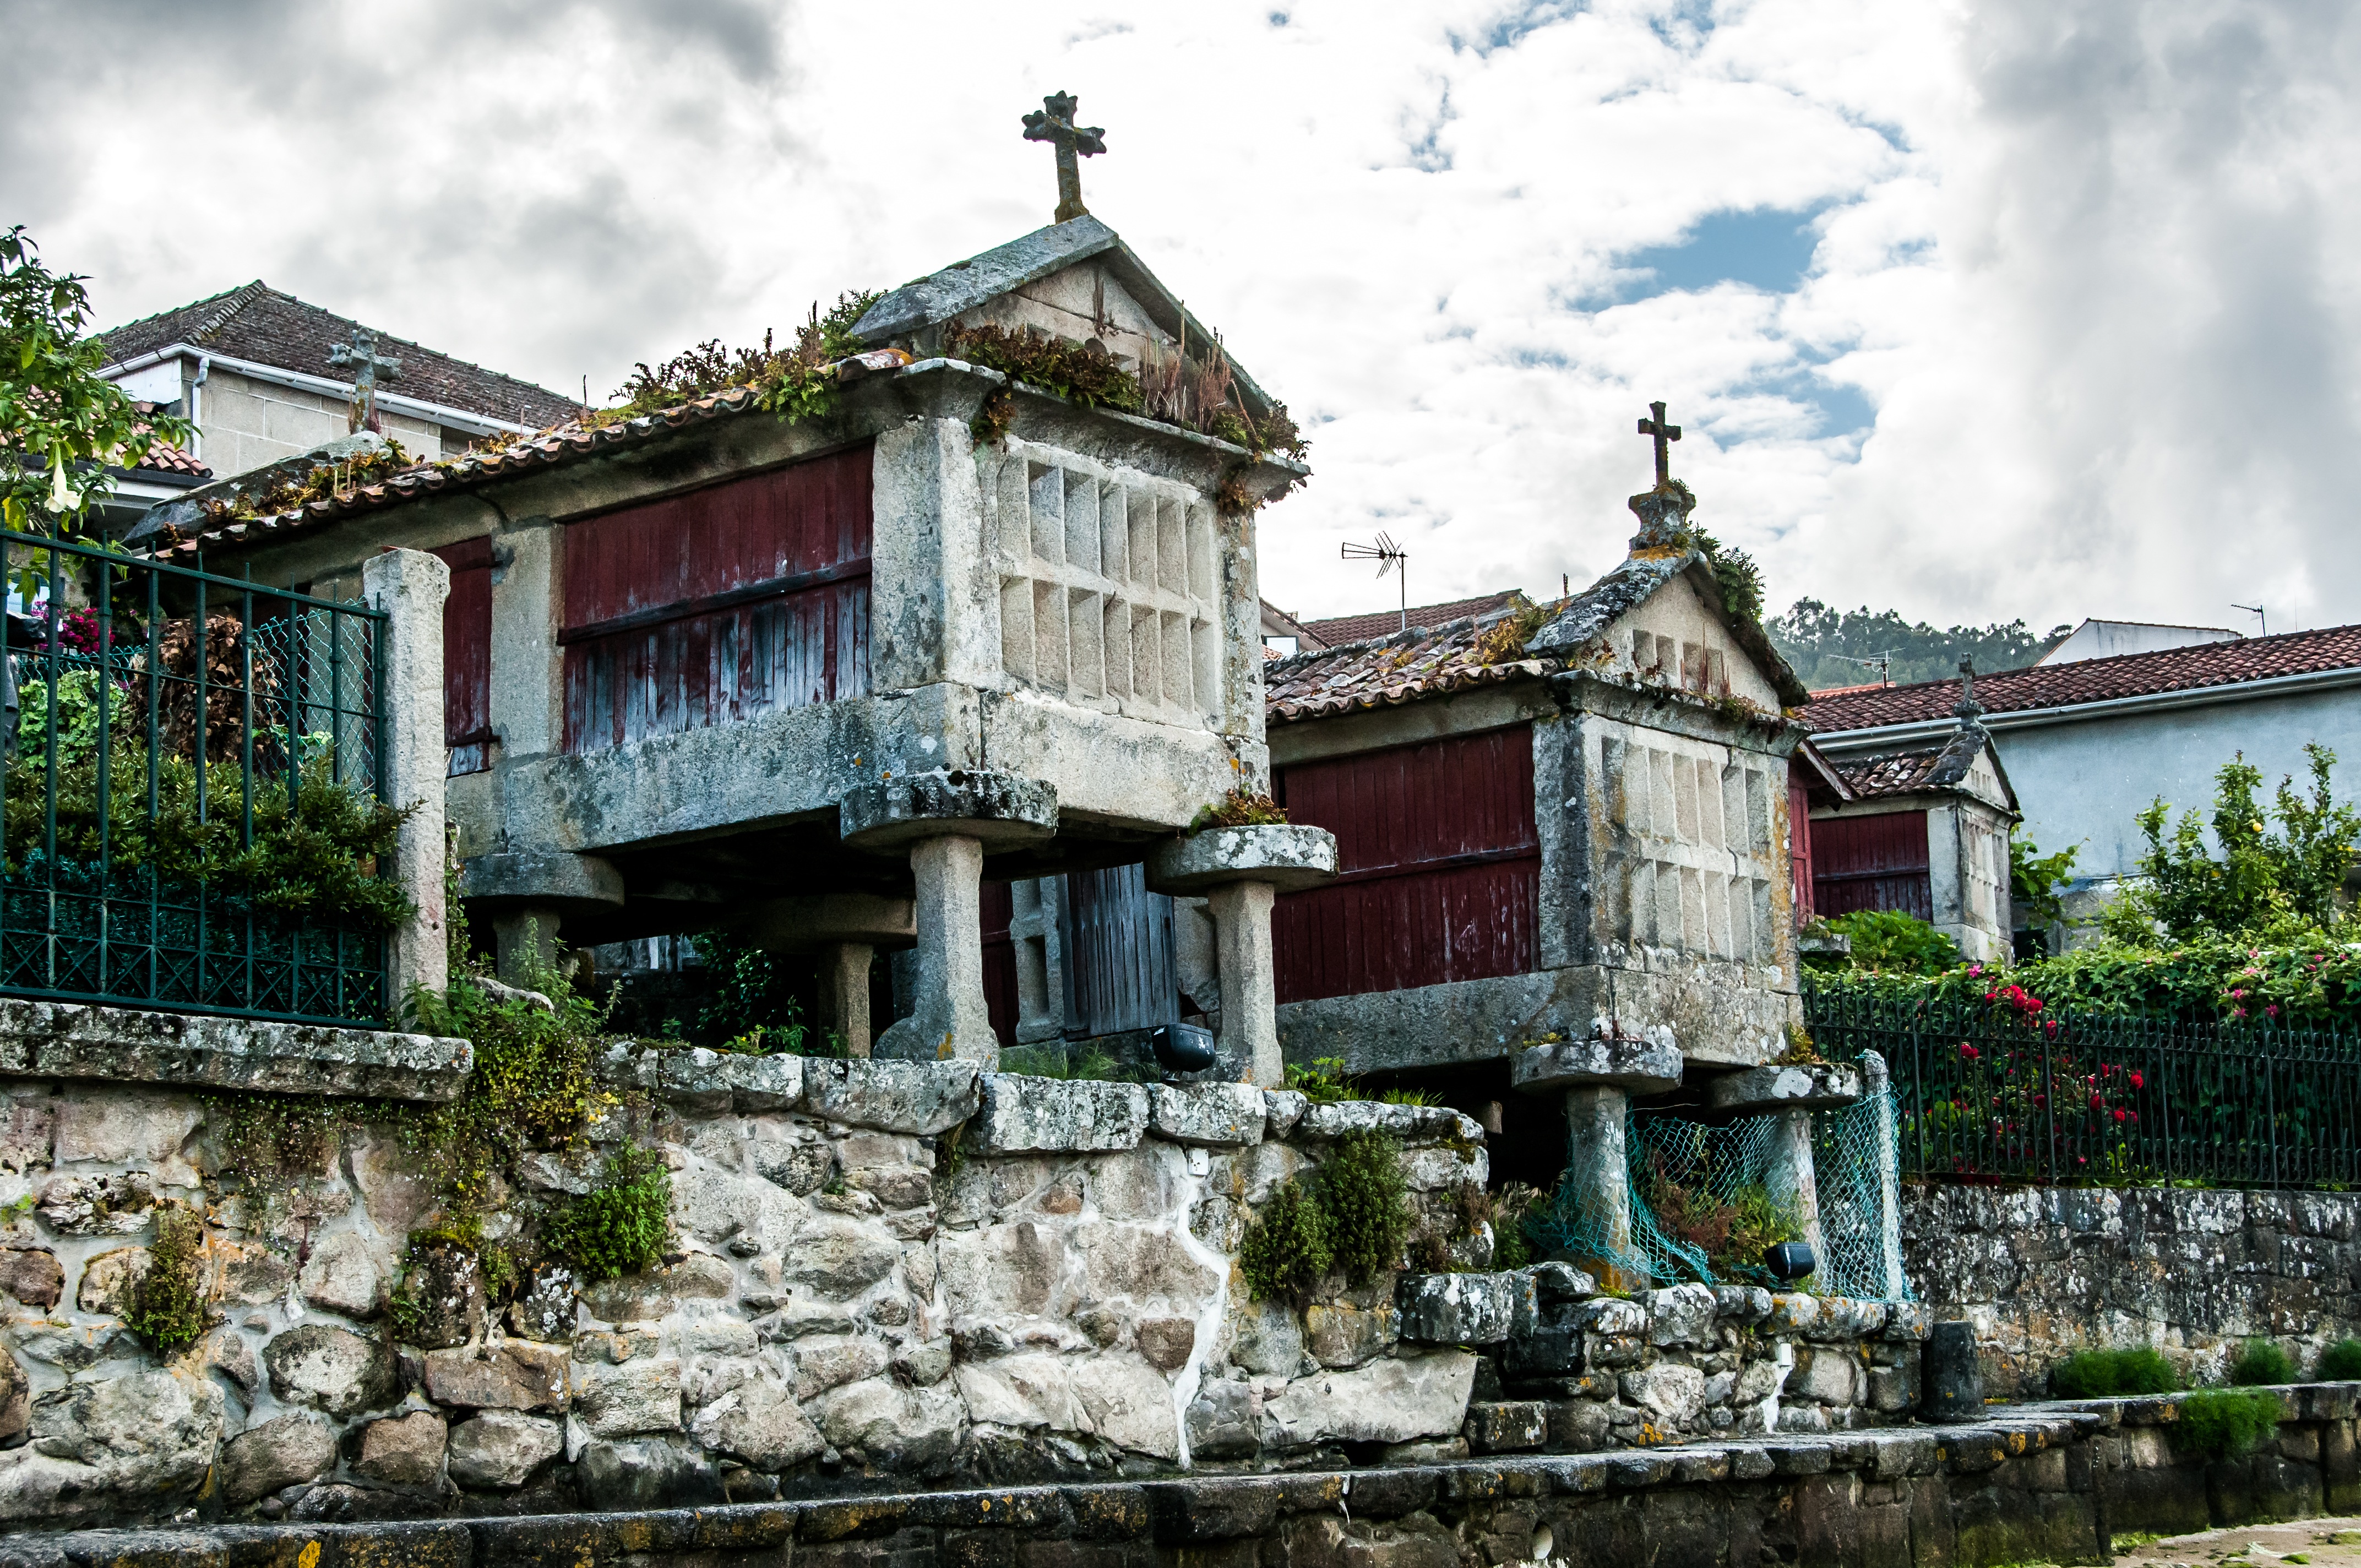
architecture, mansion, house, town, building, home, vacation, travel, village, landmark, facade, tourism, spain, temple, monastery, pontevedra, combarro, estate, i horreo, urban area, ancient history, human settlement